Karawanks

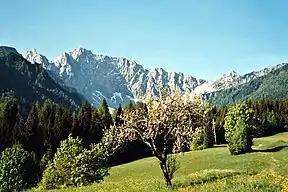
Boden Valley and Wertatscha

The Karawanks were settled already in the Stone Age, as indicated particularly by findings from Potok Cave. In Roman times, they represented the southern border of the Noricum province, and later, of the Slavic principality of Carantania. The ancient geographer Claudius Ptolemy mentioned the "Karwankas" mountains about 150 AD. The name probably is derived from Celtic "karv" 'deer', a connection that has survived in the "Košuta" (Slovene for 'hind') massif.